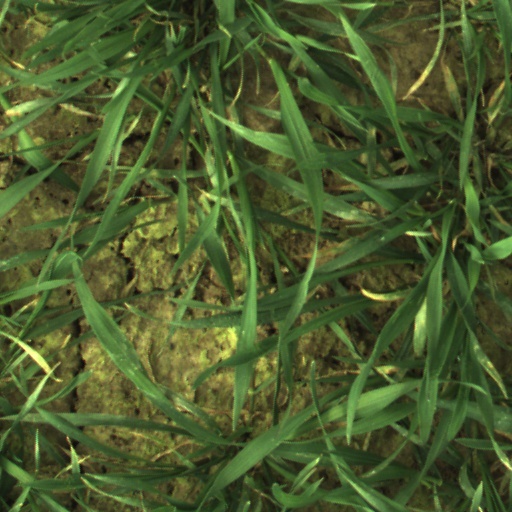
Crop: wheat